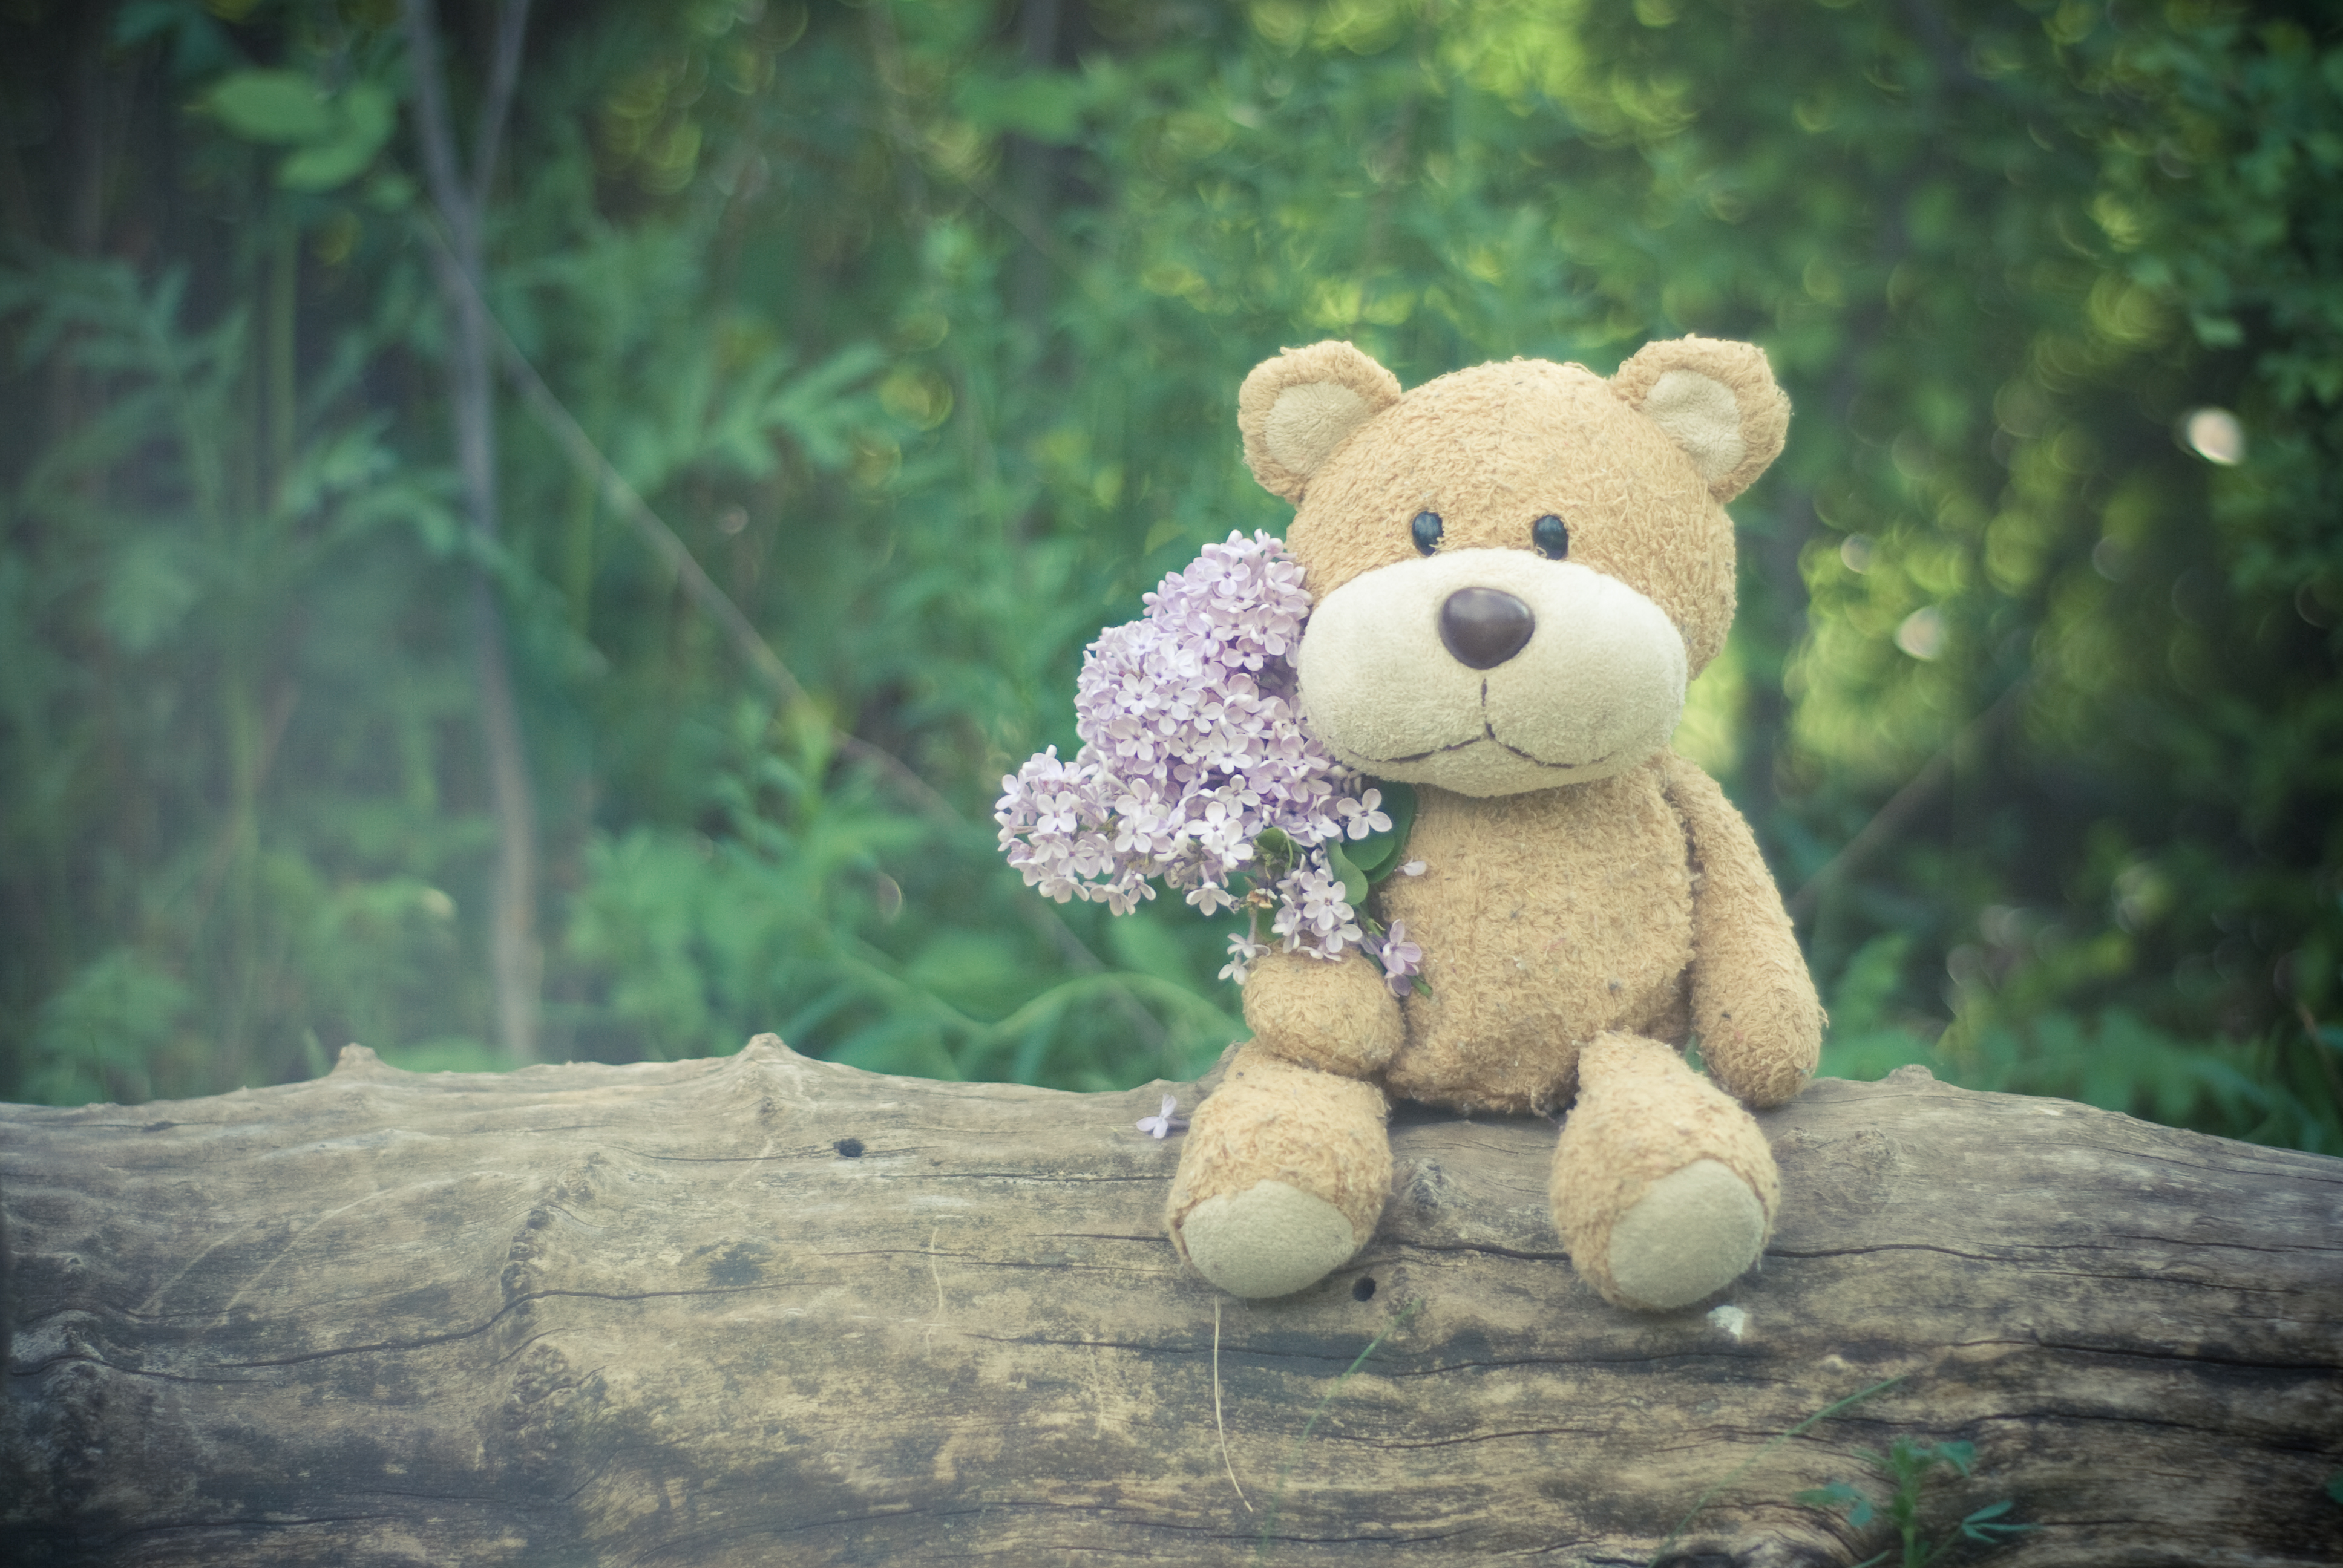
blossom, wood, bloom, bear, wildlife, macro, toy, flora, flowers, teddy bear, stuffed toy